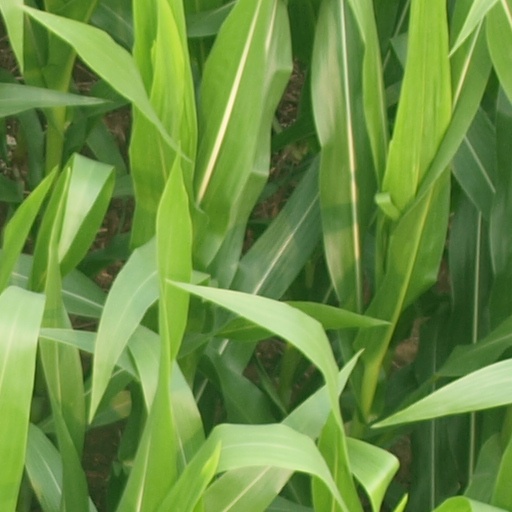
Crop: maize; corn